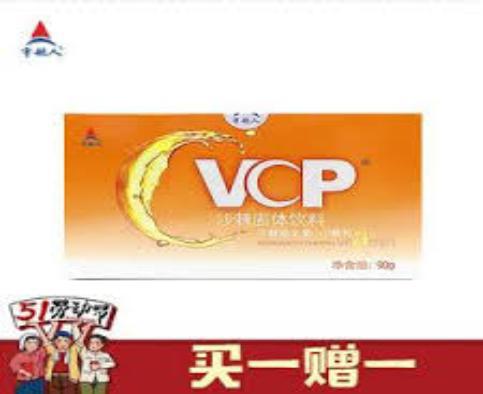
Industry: Necessities